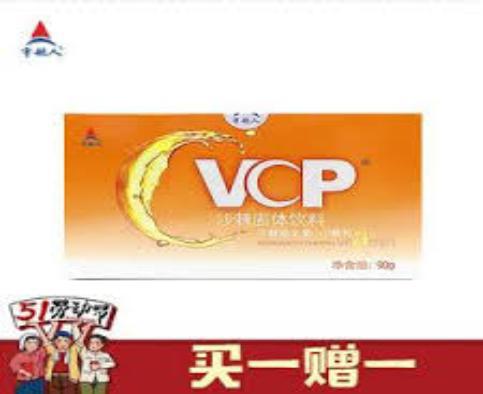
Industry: Necessities